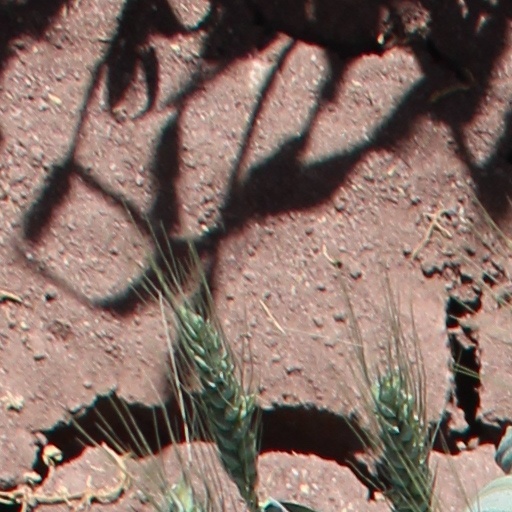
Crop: wheat